Marilyn Manson (band)

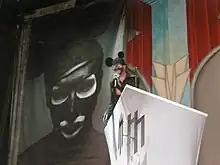
Performing at Ozzfest (2003)

Eschewing the lyrical depth and symbolism found on "Holy Wood", the album was relatively straightforward: in an extended metaphor, Manson compares his own often-criticized work to the "Entartete Kunst" banned by the Nazi regime. Lyrically, Manson utilizes the narrative mode of stream of consciousness throughout the album to examine the human psyche in times of crisis, specifically focusing on the mindset of lunatics and children, as, according to Manson, "they don't follow the rules [of society]." Several songs incorporate elements commonly found in playground chants and nursery rhymes, which Manson would "pervert into something ugly and lurid." The work of Kurt Weill was also noted as an influence, along with the lucid dreams the singer was having during its production, with Manson explaining that he would "wake up and say, 'I want to write a song that sounds like a stampeding elephant,' or 'I want to write a song that sounds like a burning piano.'"